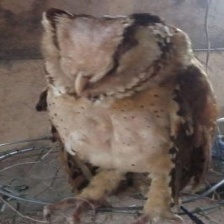
Species: ORIENTAL BAY OWL
Scientific name: PHODILUS BADIUS
ImageNet parent category: great_grey_owl